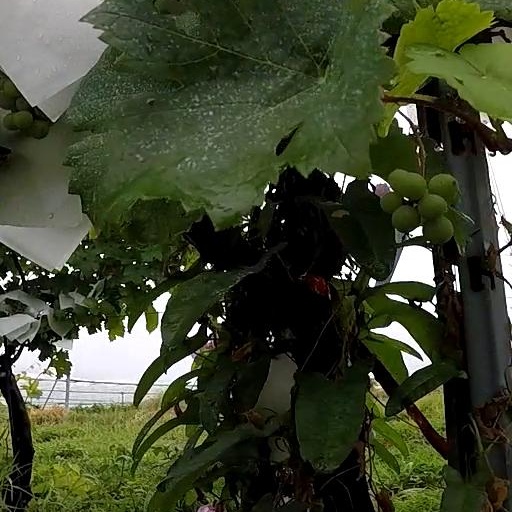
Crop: grape